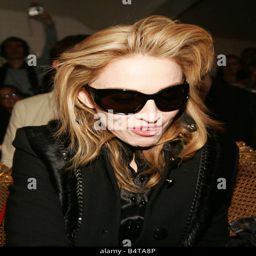
pop artist looking a bit worse for wear at the show in wearing sunglasses